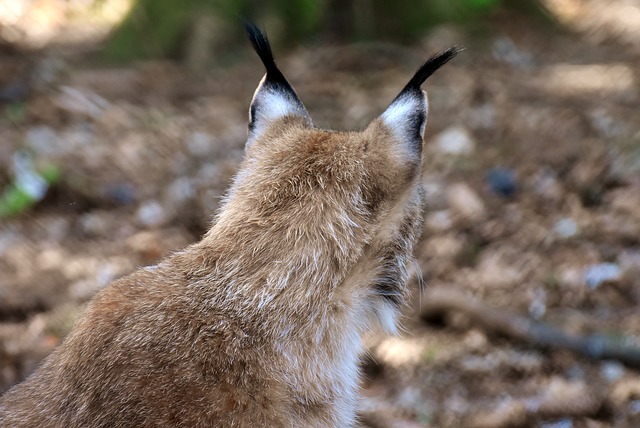
Label: cat